Plaza Resort Bonaire

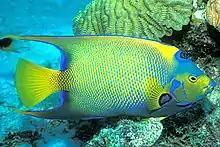
Marine species "Holacanthus ciliaris" seen during Scuba diving

Deep water corals seen, at depths below wave action in the lagoon, grow in the limited light that penetrates into the sea. The species variety has been conjectured as "Agaricia lamarcki" and "Agaricia grahamae". These are seen in the form of thin plates stacked one above the other but are fragile.